The Bandit Queen (film)

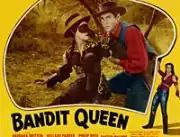
The "Bandit Queen" with her avenging bullwhip

Bandit Queen is a 1950 American black-and-white Western film directed by William Berke. and starring Barbara Britton and Phillip Reed as two Robin Hood-type bandits.